The Tale of Mr. Jeremy Fisher

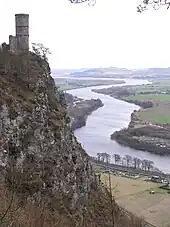
The River Tay (2004)

The origin of "The Tale of Mr. Jeremy Fisher" lies in a story letter Potter wrote to a child in September 1893 while summering on the River Tay. The following year, she created nine sketches called "A Frog he would a-fishing go" and sold them to publisher Ernest Nister. They were released with verses by Clifton Bingham in 1896.